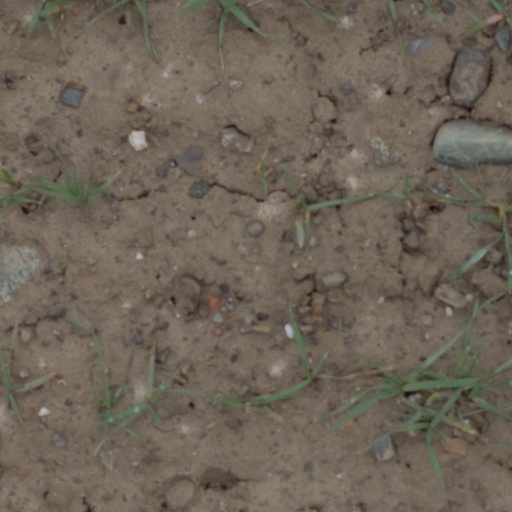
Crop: wheat